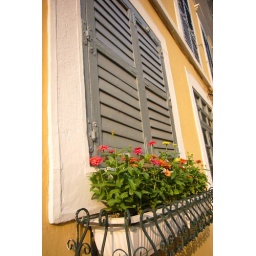
flower bed by the window.